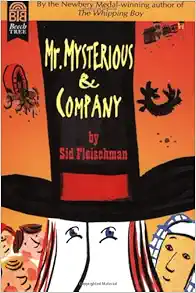
Mr. Mysterious & Company
Category: Books
About the Author Newbery Award-winning author of The Whipping Boy, Sid Fleischman is surprised that he grew up to be a writer. "I had a childhood much like everyone else's," he writes in his newly published autobiography, The Abracadabra Kid: A Writer's Life. "What went wrong?" But his childhood was not so typical after all. Born in Brooklyn, he grew up in San Diego during the Great Depression and decided in the fifth grade to become a magician. Just out of high school, he traveled widely in vaudeville and with a midnight ghost-and-goblin show. "I was on the way to becoming a writer. I just didn't know it." After wartime service with the U.S. Naval Reserve, he finished college and worked as a reporter on the San Diego Daily Journal. When the paper folded in 1950, he turned to fiction writing. One of Fleischman's novels was bought for a major motion picture, and he was offered a contract to write the screenplay. "My young children led me into writing children's books. They didn't understand what I did for a living. Other fathers, they learned, left home in the morning and returned at the end of the day. I was always around the house. I decided to clear up the mystery and wrote a book just for them." Today he divides his time between writing films and children's books. Fleischman says that when he knew very little about writing, he wrote very fast. Now it takes him longer: three months to a year to complete a short book, and sometimes much longer if he can't figure out how to get his characters out of the jams he has put them in. "I write my books in the dark. I don't like to know what's going to happen next until I get there. It sustains my interest. I'm anxious to get to my desk each morning to find out what is going to happen." Fleischman finds ideas lurking everywhere. His novel The Thirteenth Floor began with the superstition that there is something evil and magical in the number thirteen. The Ghost in the Noonday Sun arose from the folk belief that anyone born at the stroke of midnight has the power to see ghosts. The problem for the writer, he says, is not so much in finding an idea as in figuring out what to do with it. That may take years. As a children's book author Sid Fleischman feels a special obligation to his readers. "The books we enjoy as children stay with us forever -- they have a special impact. Paragraph after paragraph and page after page, the author must deliver his or her best work." With more than 35 books to his credit, some of which have been made into motion pictures, Sid Fleischman can be assured that his work will make a special impact. Sid Fleischman writes his books at a huge table cluttered with projects: story ideas, library books, research, letters, notes, pens, pencils, and a computer. He lives in an old-fashioned, two-story house full of creaks and character, and enjoys hearing the sound of the nearby Pacific Ocean. He has always lived by the ocean and now lives in Santa Monica, California.
Features: A magic show is in town! | See Jane float through the air. Watch the head in the box move its lips and talk (that's Paul behind the whiskers). See tall, light-hearted Mr. Mysterious--Pa himself--make a cow lay an egg and a chicken give milk. Follow the adventures and high comedy of this family of magicians traveling in a show wagon through the Old West. The wonder workers are heading for California, where Pa intends to retire the show so that the kids can go to school. But the frontier has tricks of its own up its sleeve, and the magicians find themselves in hairbreadth escapes and nose-to-nose encounters with villains galore--including the notorious and short-tempered Badlands Kid. | Mr. Mysterious & Company, otherwise known as the Hackett family, is a traveling magic show making its way across the country toward California. When this family passes through town in their brightly painted wagon, anything can happen--even the capture of a notorious bandit, the Badlands Kid! Here is the Newbery Medalist's first book for children, reissued for a new generation of readers.